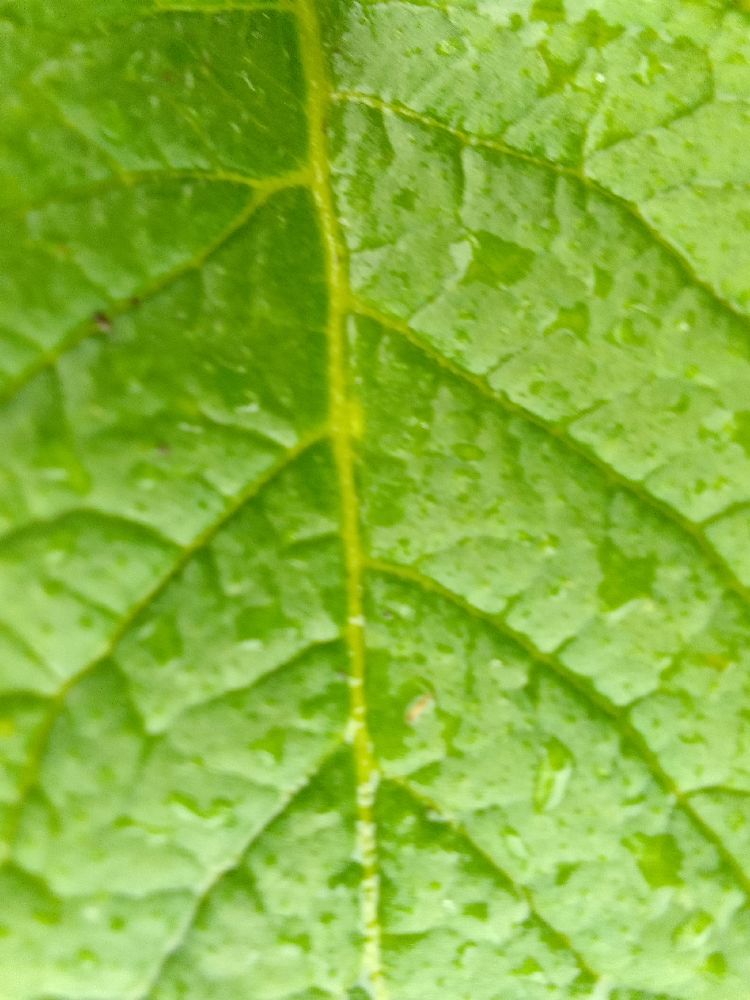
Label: Healthy